William Heinemann

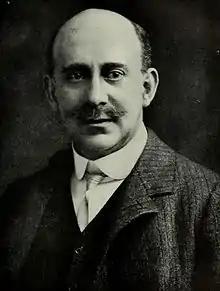
Portrait of William Heinemann

William Henry Heinemann (18 May 1863 – 5 October 1920) was an English publisher of Jewish descent and the founder of the Heinemann publishing house in London.